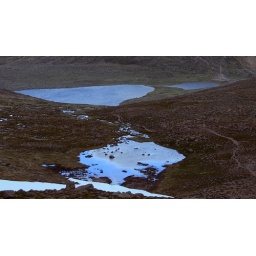
blue sky reflected in Loch Etchachan